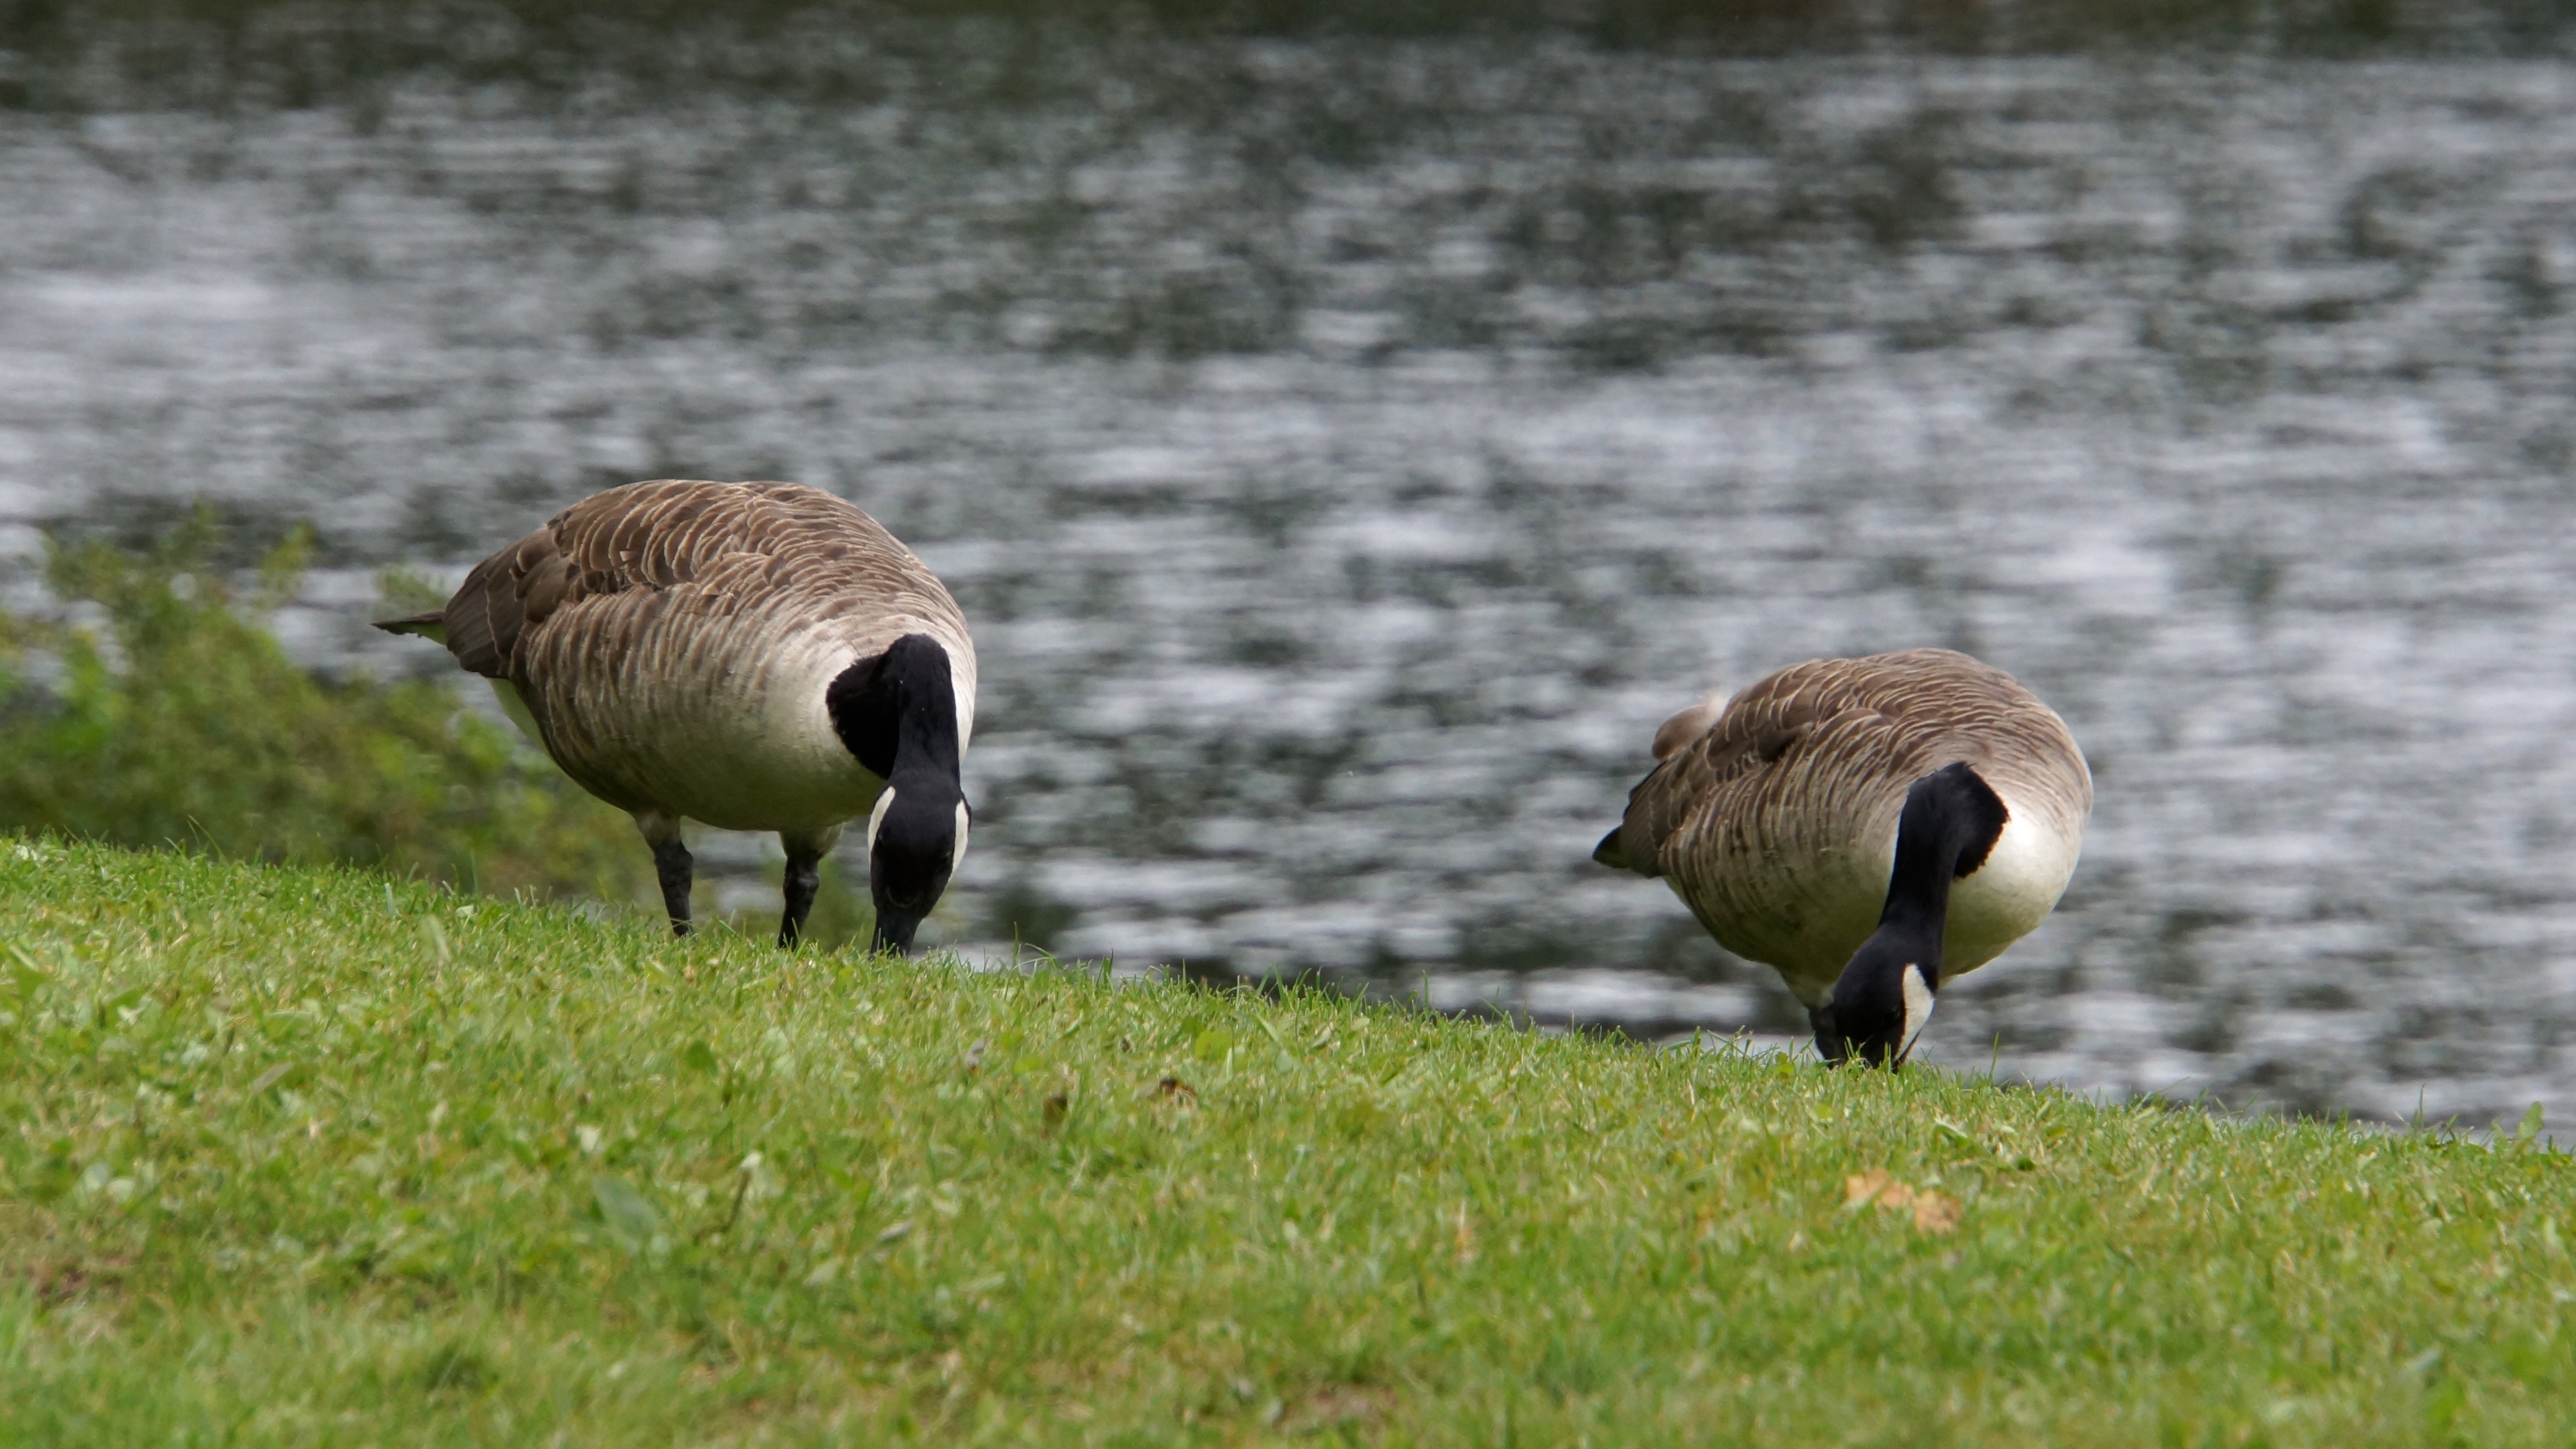
bird, summer, wildlife, beak, fauna, swan, eating, goose, vertebrate, waterfowl, water bird, canada goose, the birds, branta canadensis, big bird, ducks geese and swans